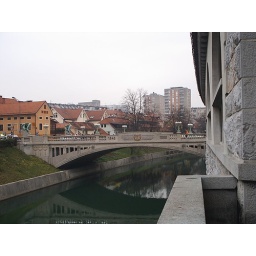
view of the dragon bridge above the ljubljanica river - slovenia - december 2006